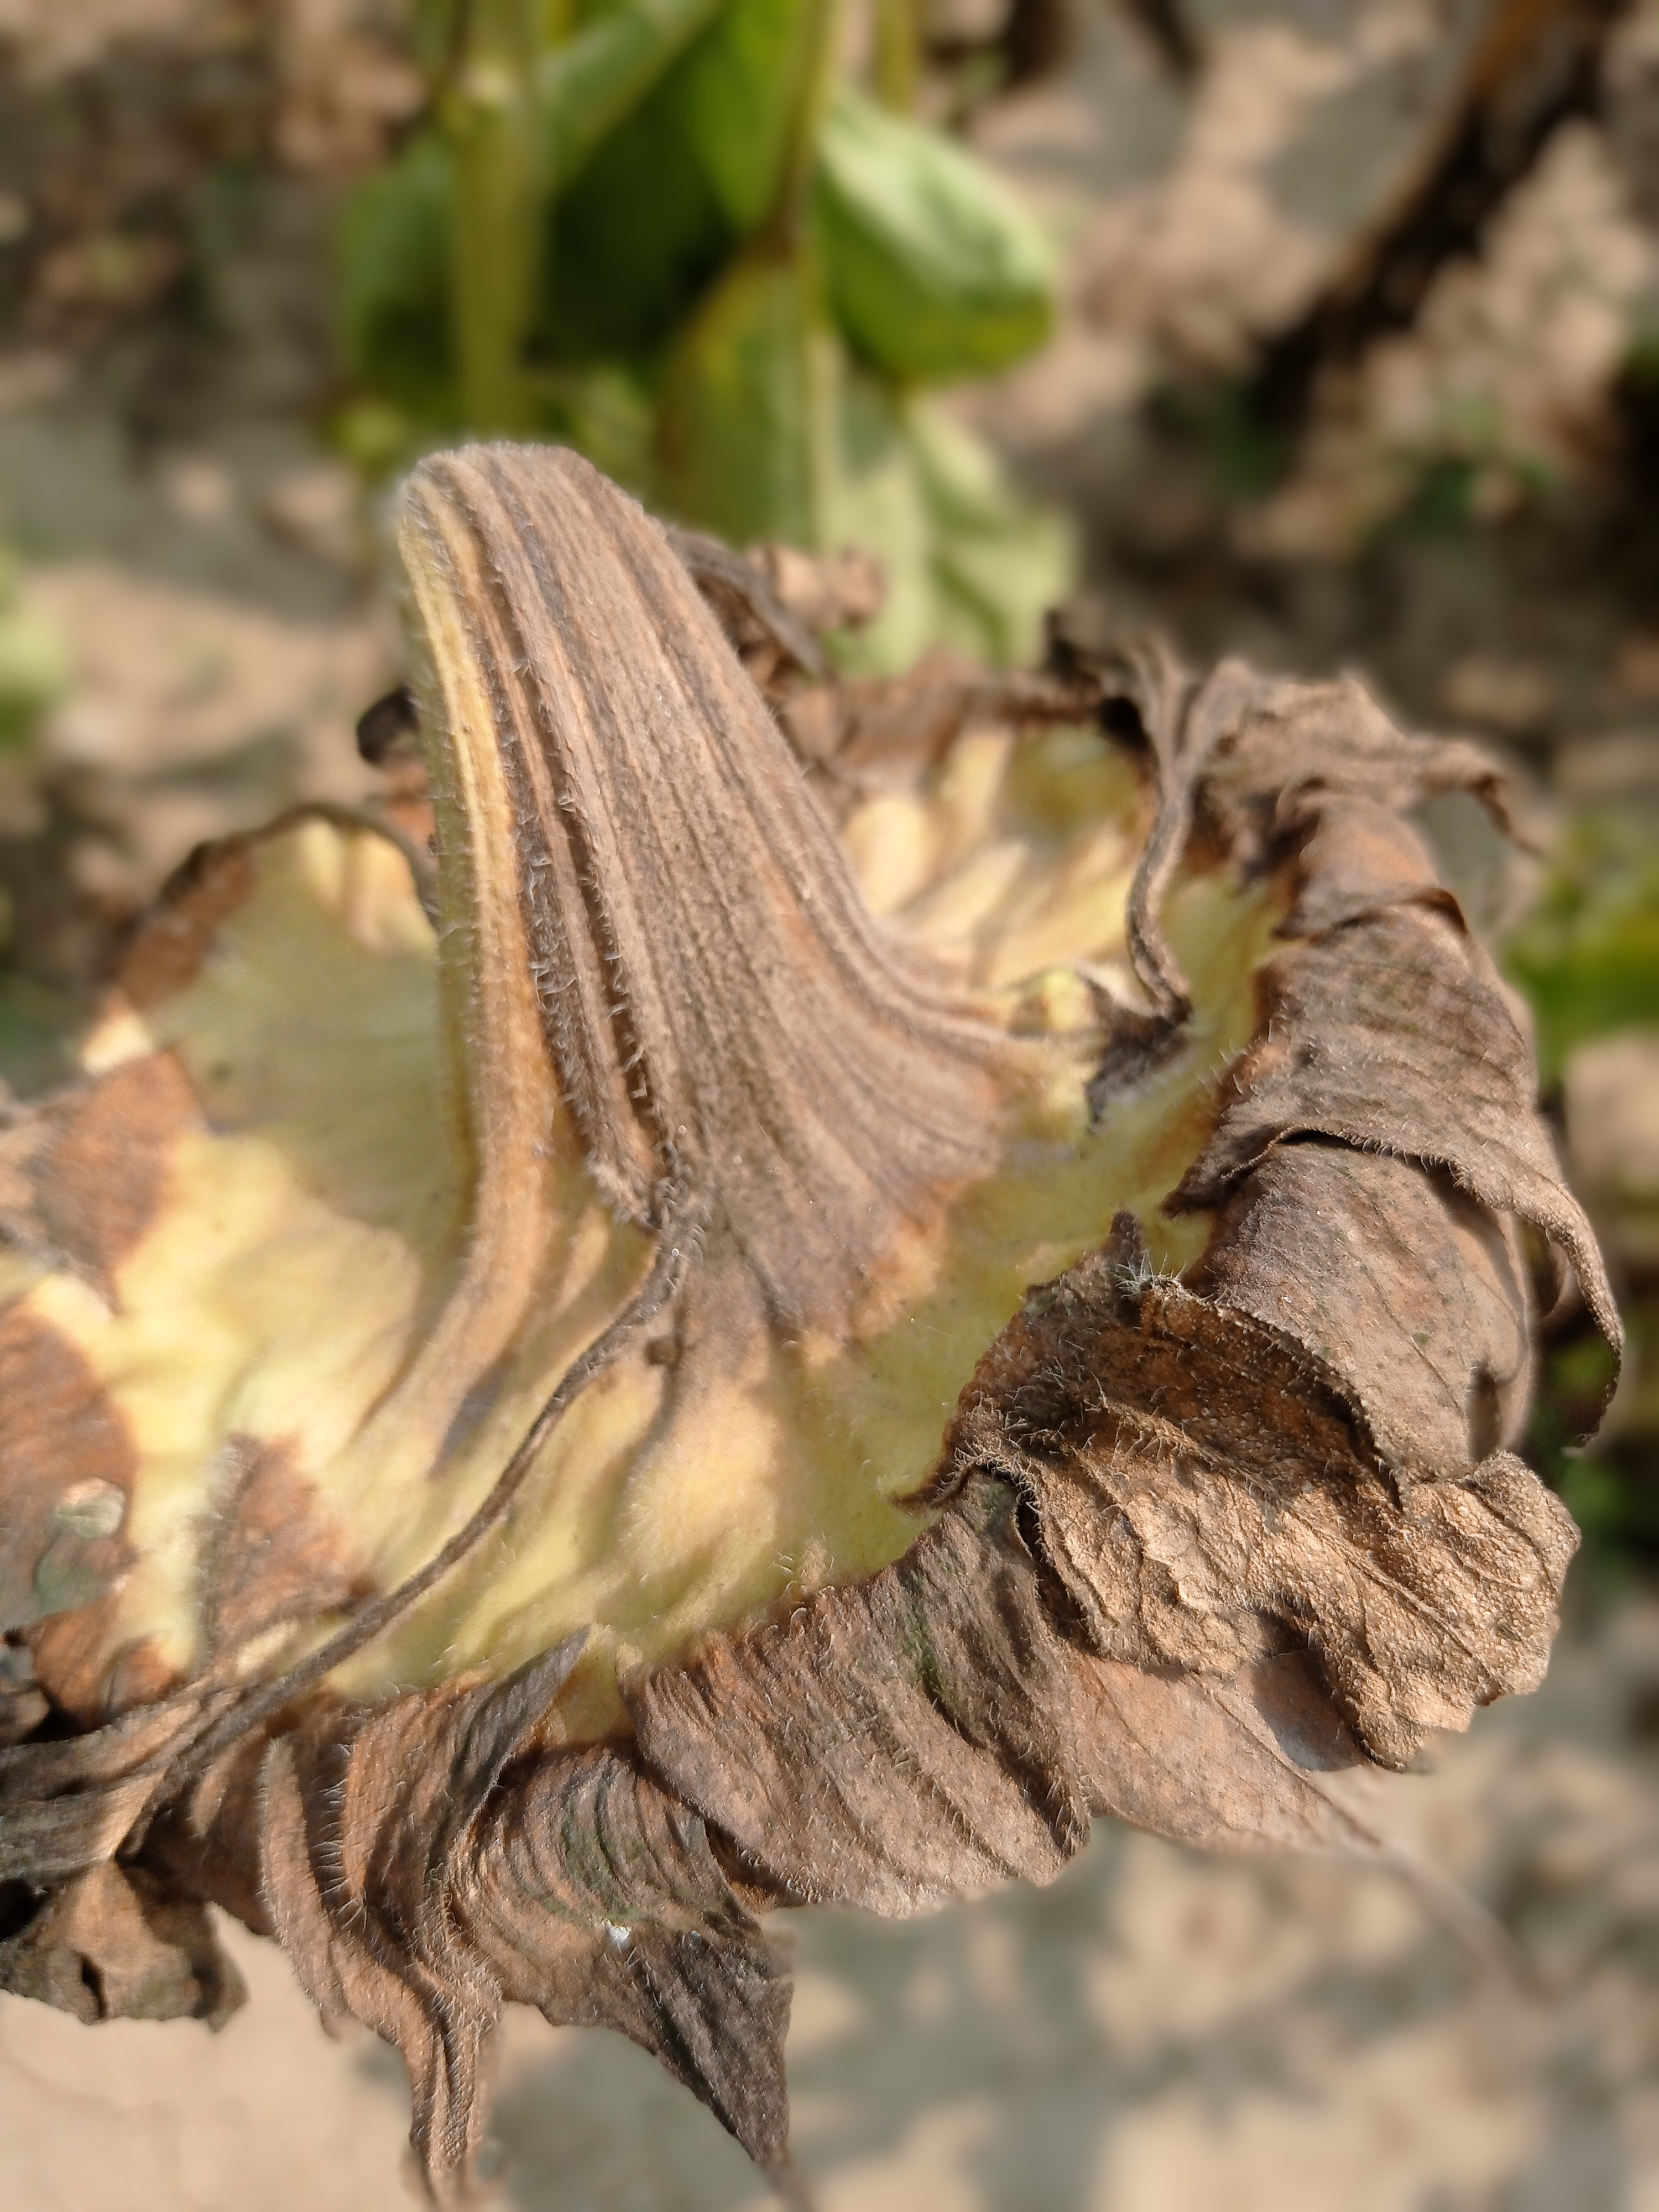
Label: Gray_mold